Alaşehir Congress

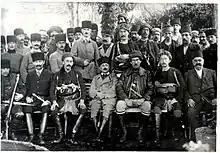
Participants of the Alaşehir Congress: from left to right, Demirci Mehmet Efe, Refet Bele, Çerkes Ethem.

The Alaşehir Congress was a local assembly of the Turkish National Movement held in the town of Alaşehir from 16 to 25 September 1919.